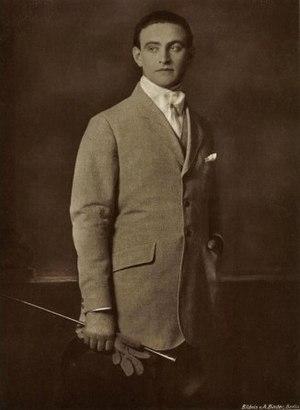
Ludwig Trautmann est un acteur allemand né le 22 novembre 1885 et mort le 24 janvier 1957. Il a joué dans une soixantaine de films.